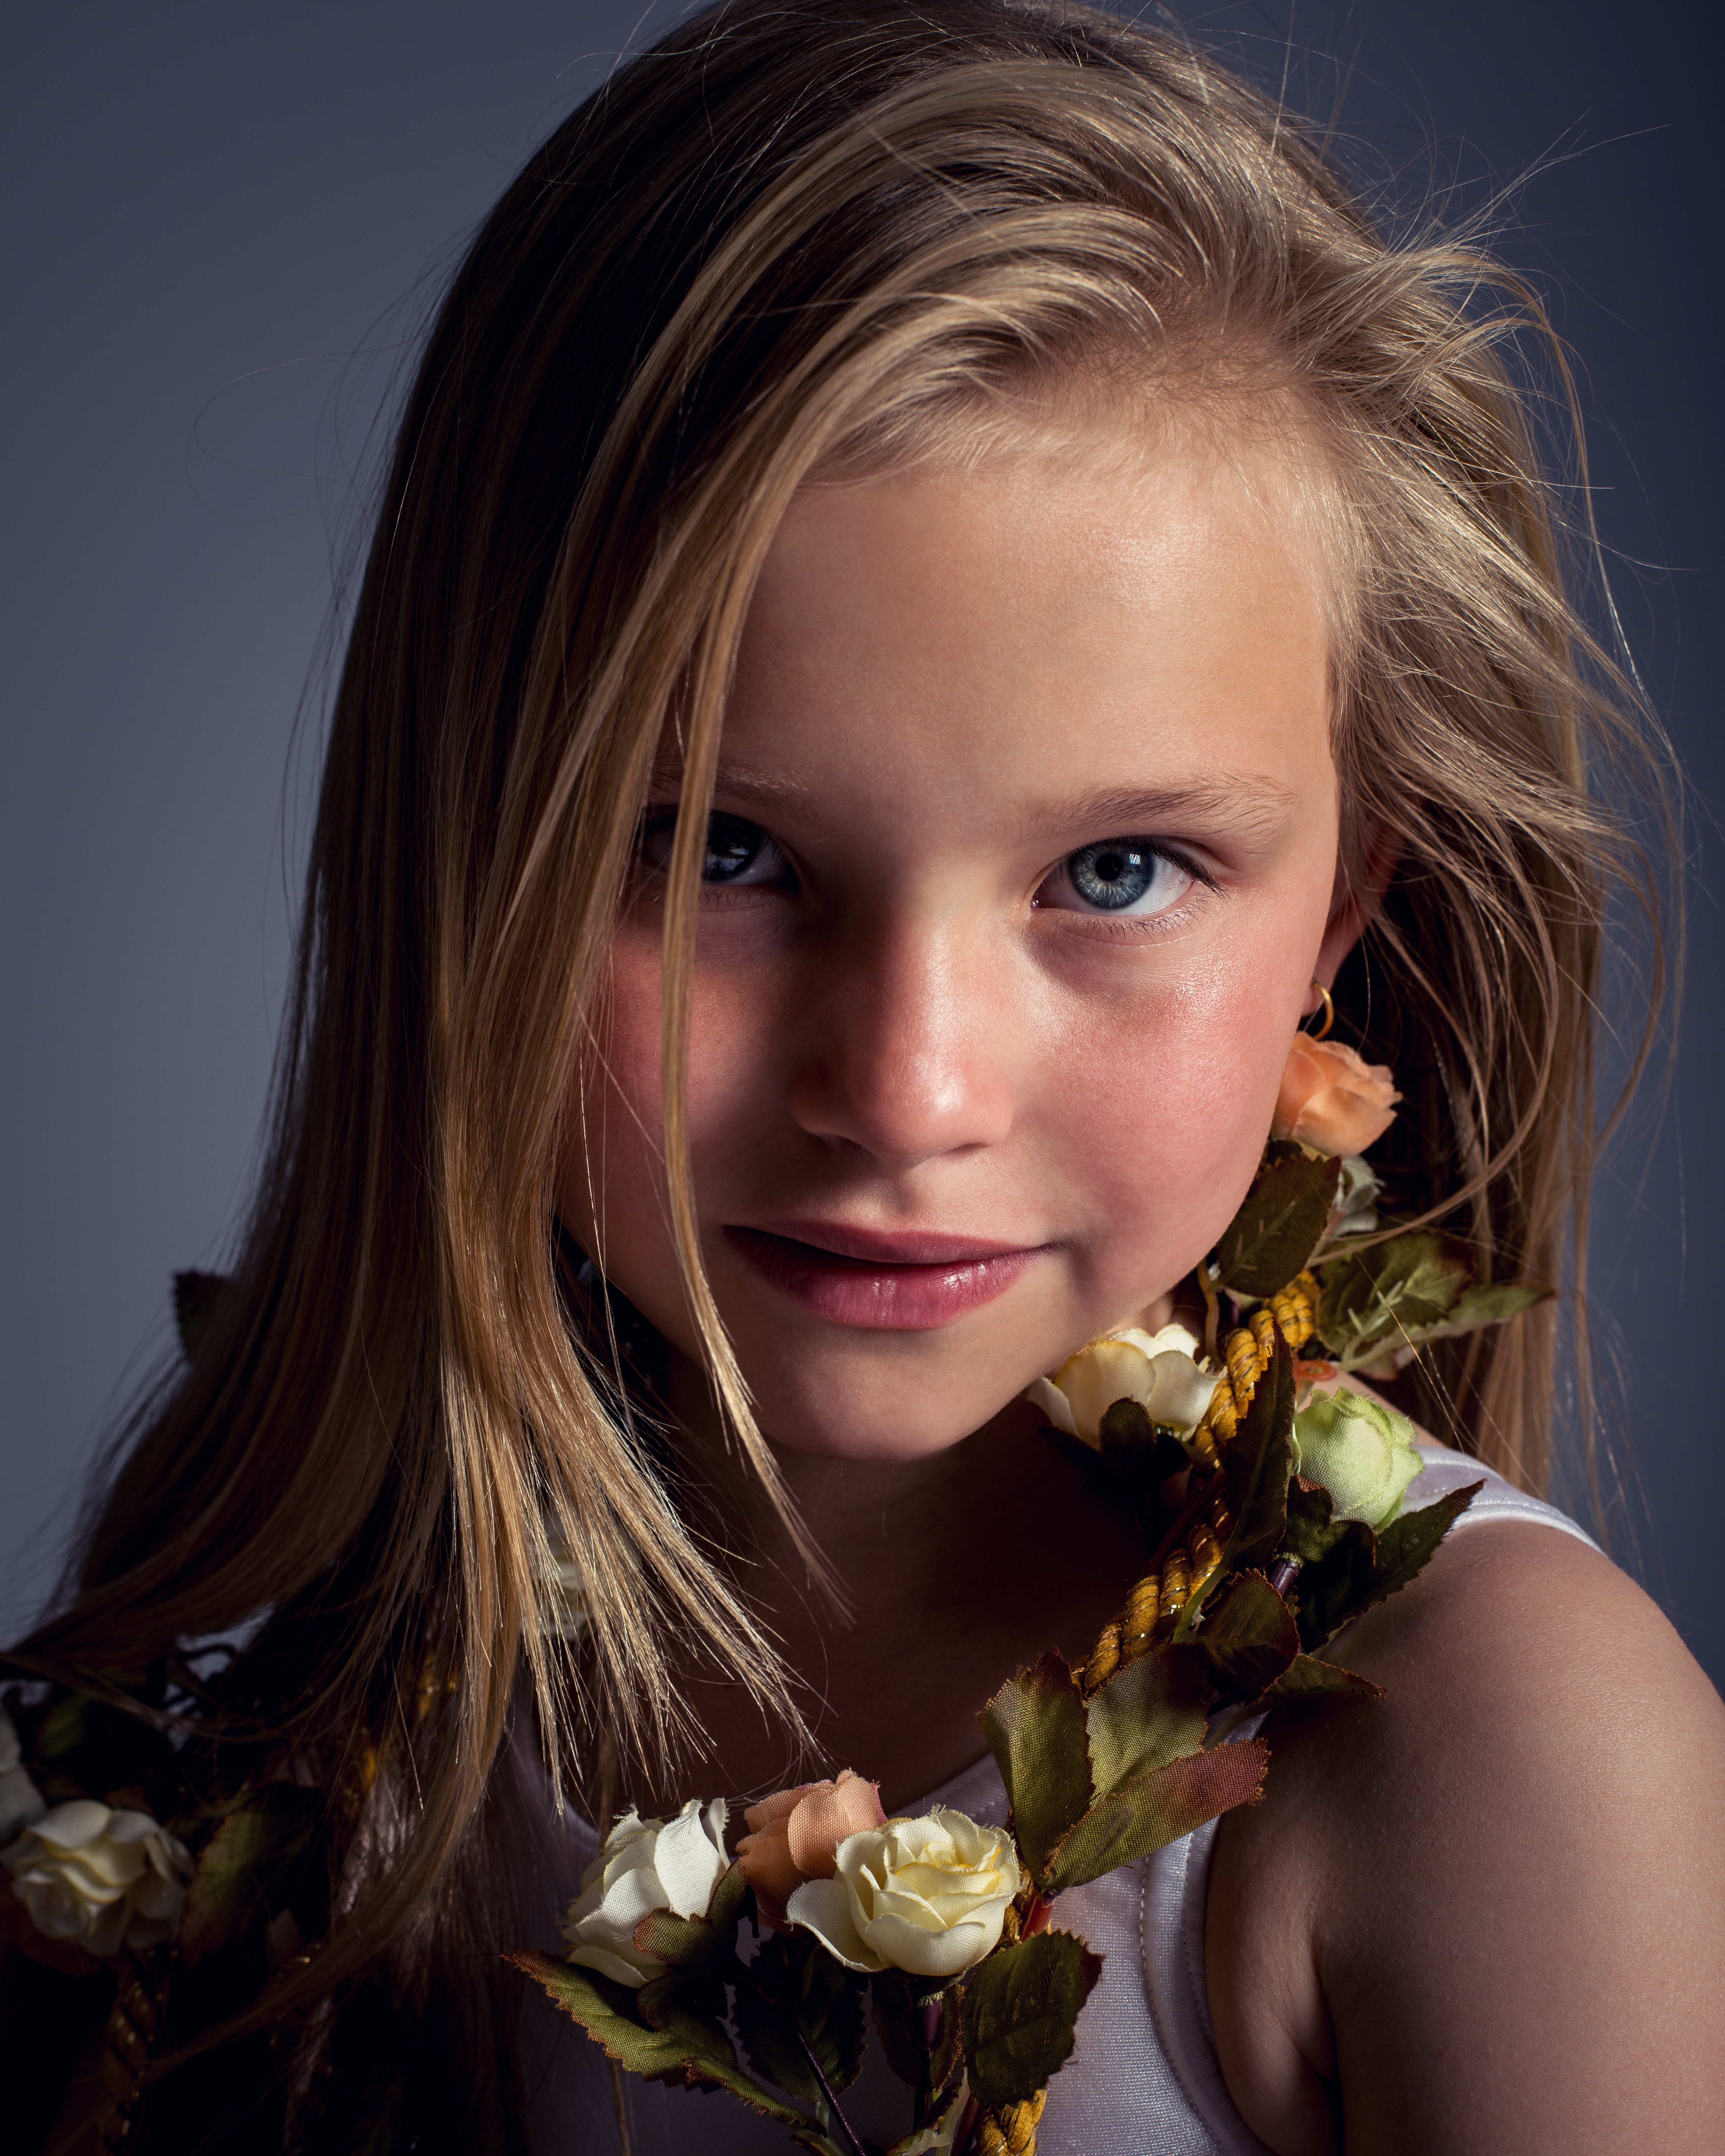
hair, face, blond, hairstyle, beauty, head, chin, long hair, lip, brown hair, layered hair, smile, model, portrait photography, photography, portrait, feathered hair, surfer hair, photo shoot, plant, child model, hair coloring, flash photography